2006 United States Grand Prix

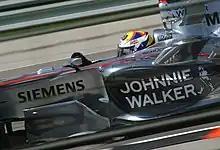
Juan Pablo Montoya was involved in an incident at the first corner of the race.

The race started with two big accidents at the first corner, which eliminated 7 cars. At Turn 1, Mark Webber collided with Christian Klien, who then spun around and was taken out by Franck Montagny. In Turn 2, Juan Pablo Montoya nudged his teammate Kimi Räikkönen into a spin. Montoya then clouted Jenson Button whose front right tyre got caught by BMW Sauber's Nick Heidfeld who was launched into a triple barrel roll; Montoya also clipped Scuderia Toro Rosso's Scott Speed in the incident. None of the drivers were injured. After that, the order stayed the same at the front, the only action being a battle at the back between David Coulthard, Nico Rosberg, and Vitantonio Liuzzi. Rosberg lost out and was the only finishing driver not to score in the race, with Liuzzi gaining Toro Rosso's first ever point. Montoya departed McLaren days after the race, announcing his move to NASCAR for the 2007 season for Chip Ganassi Racing. Michael Schumacher led home teammate Felipe Massa for a Ferrari one-two finish - the Maranello team's first of the season. This was Schumacher's fifth overall victory in the United States Grand Prix and his fourth consecutive win at this particular event. Giancarlo Fisichella came home a distant third in his Renault with his teammate and championship leader Fernando Alonso 5th behind the Toyota of Jarno Trulli.